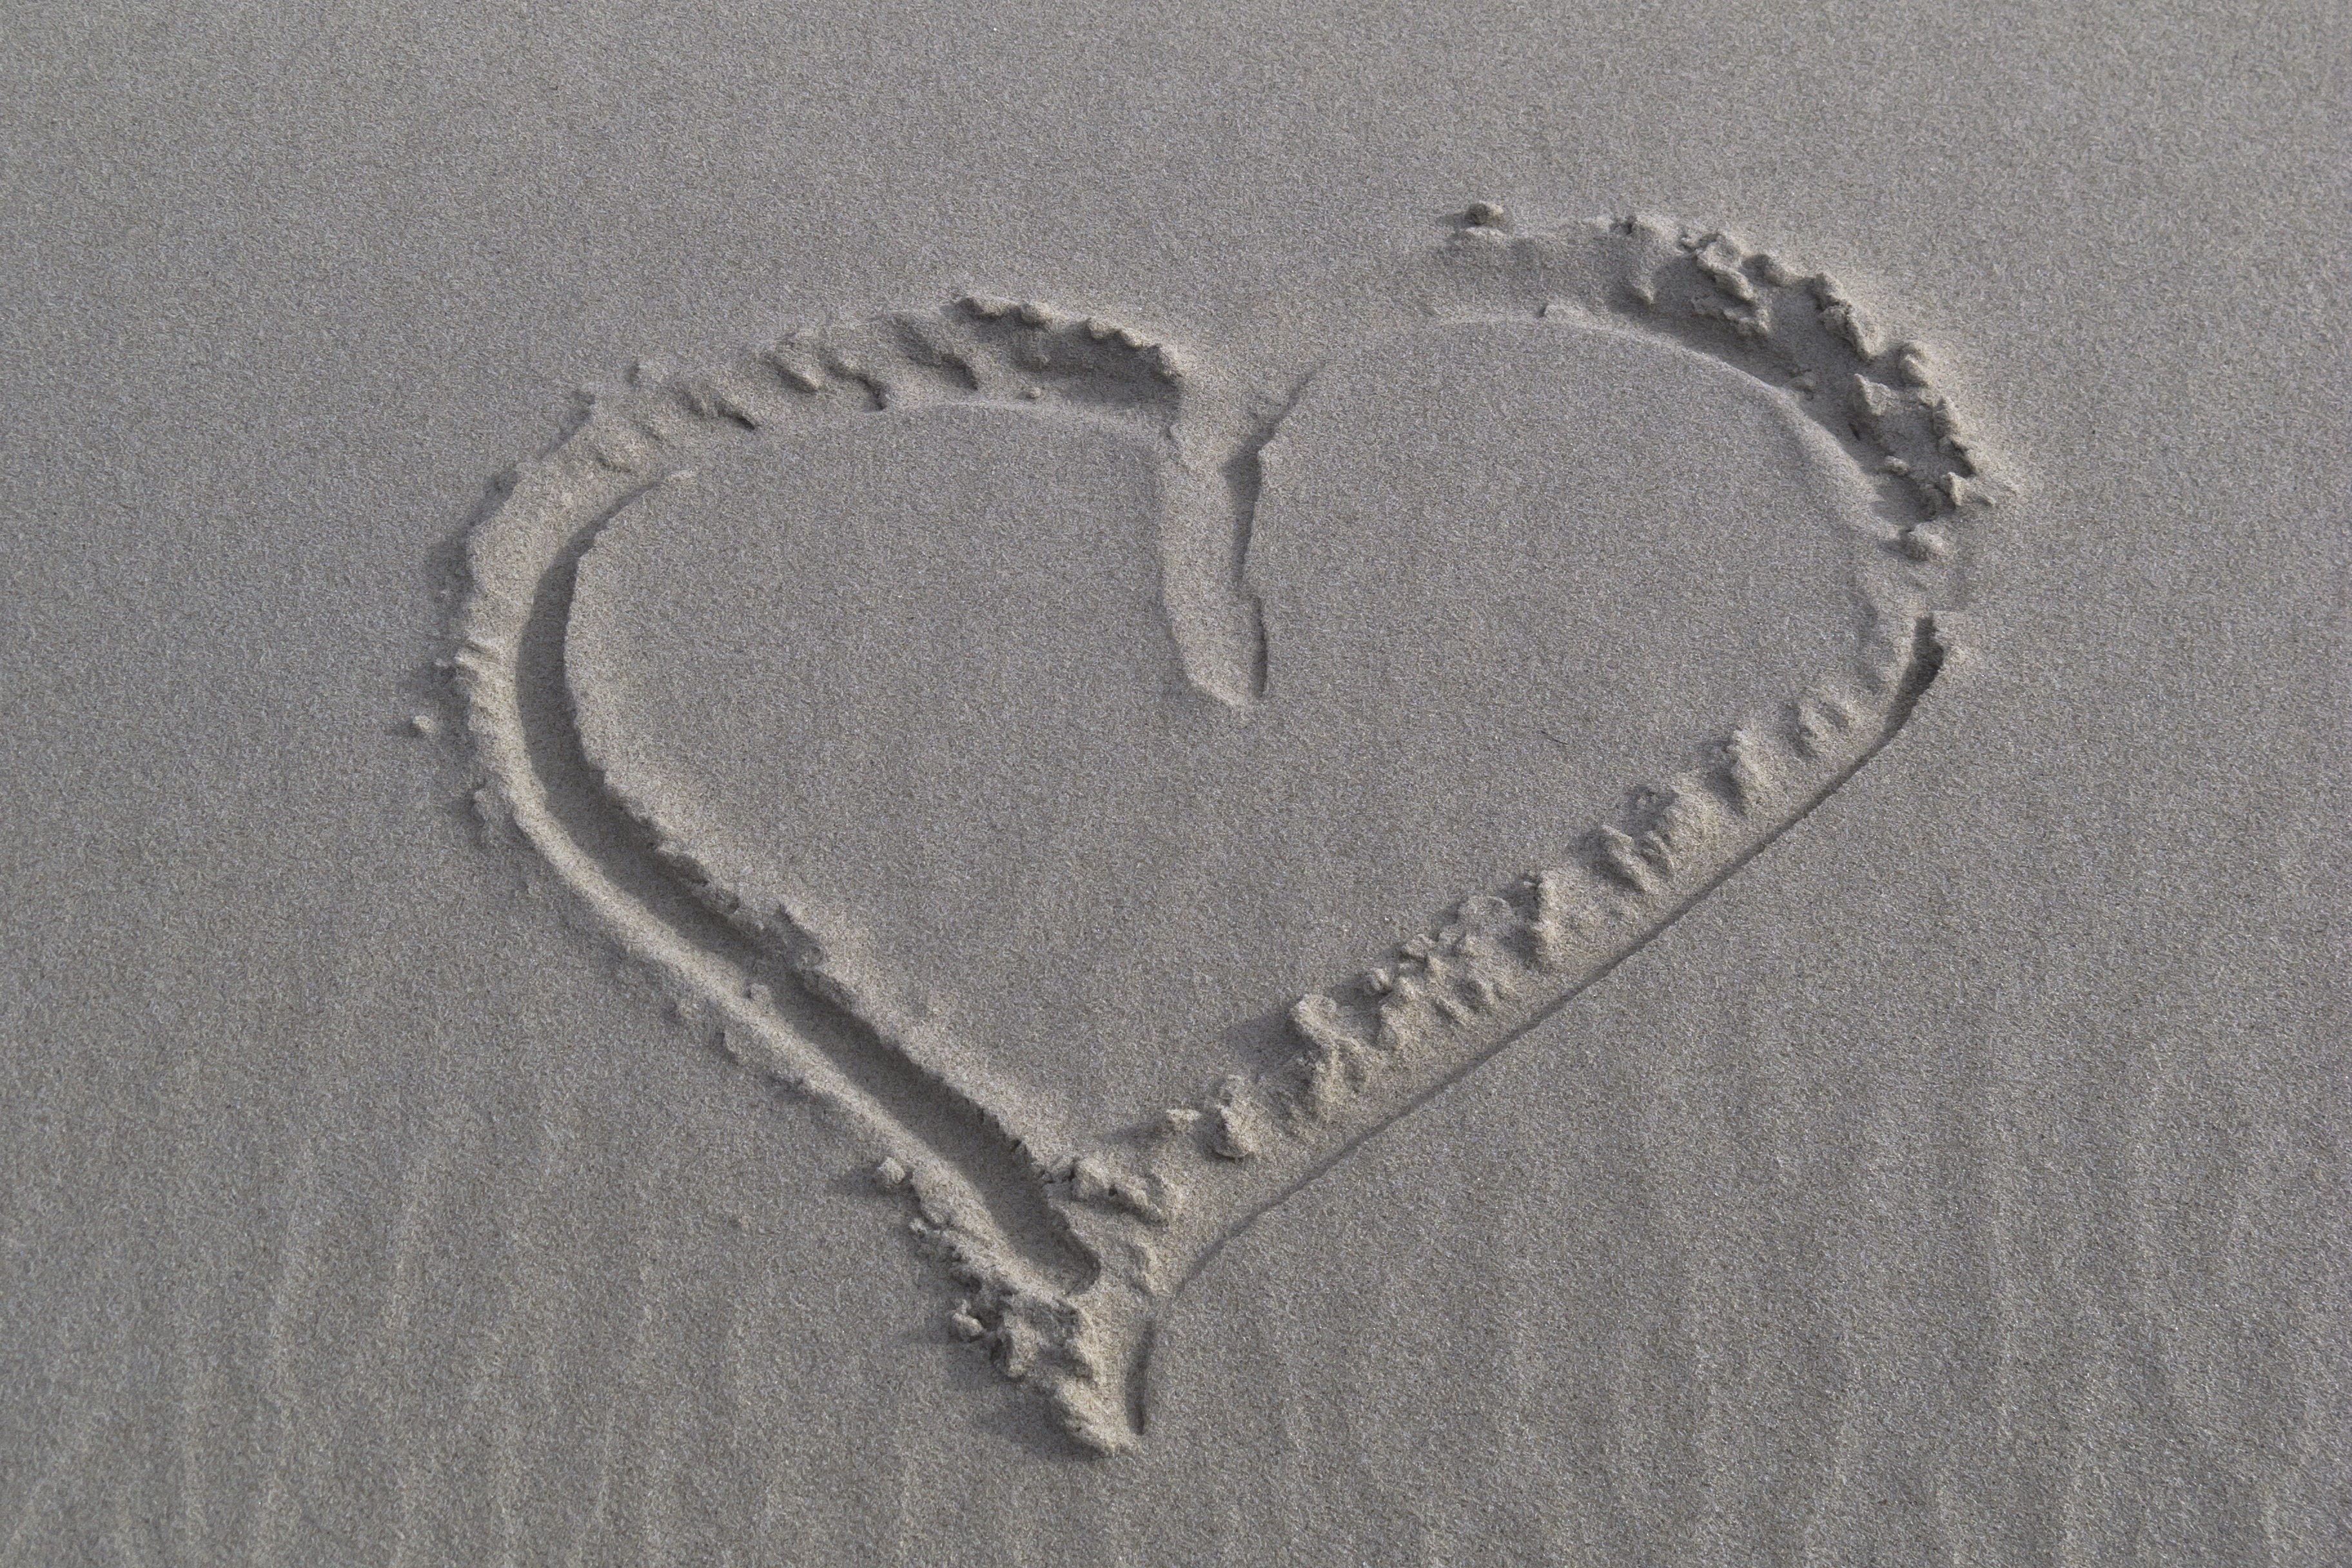
beach, sand, wing, footprint, number, summer, love, heart, holiday, circle, human body, font, sketch, drawing, text, organ, sand beach